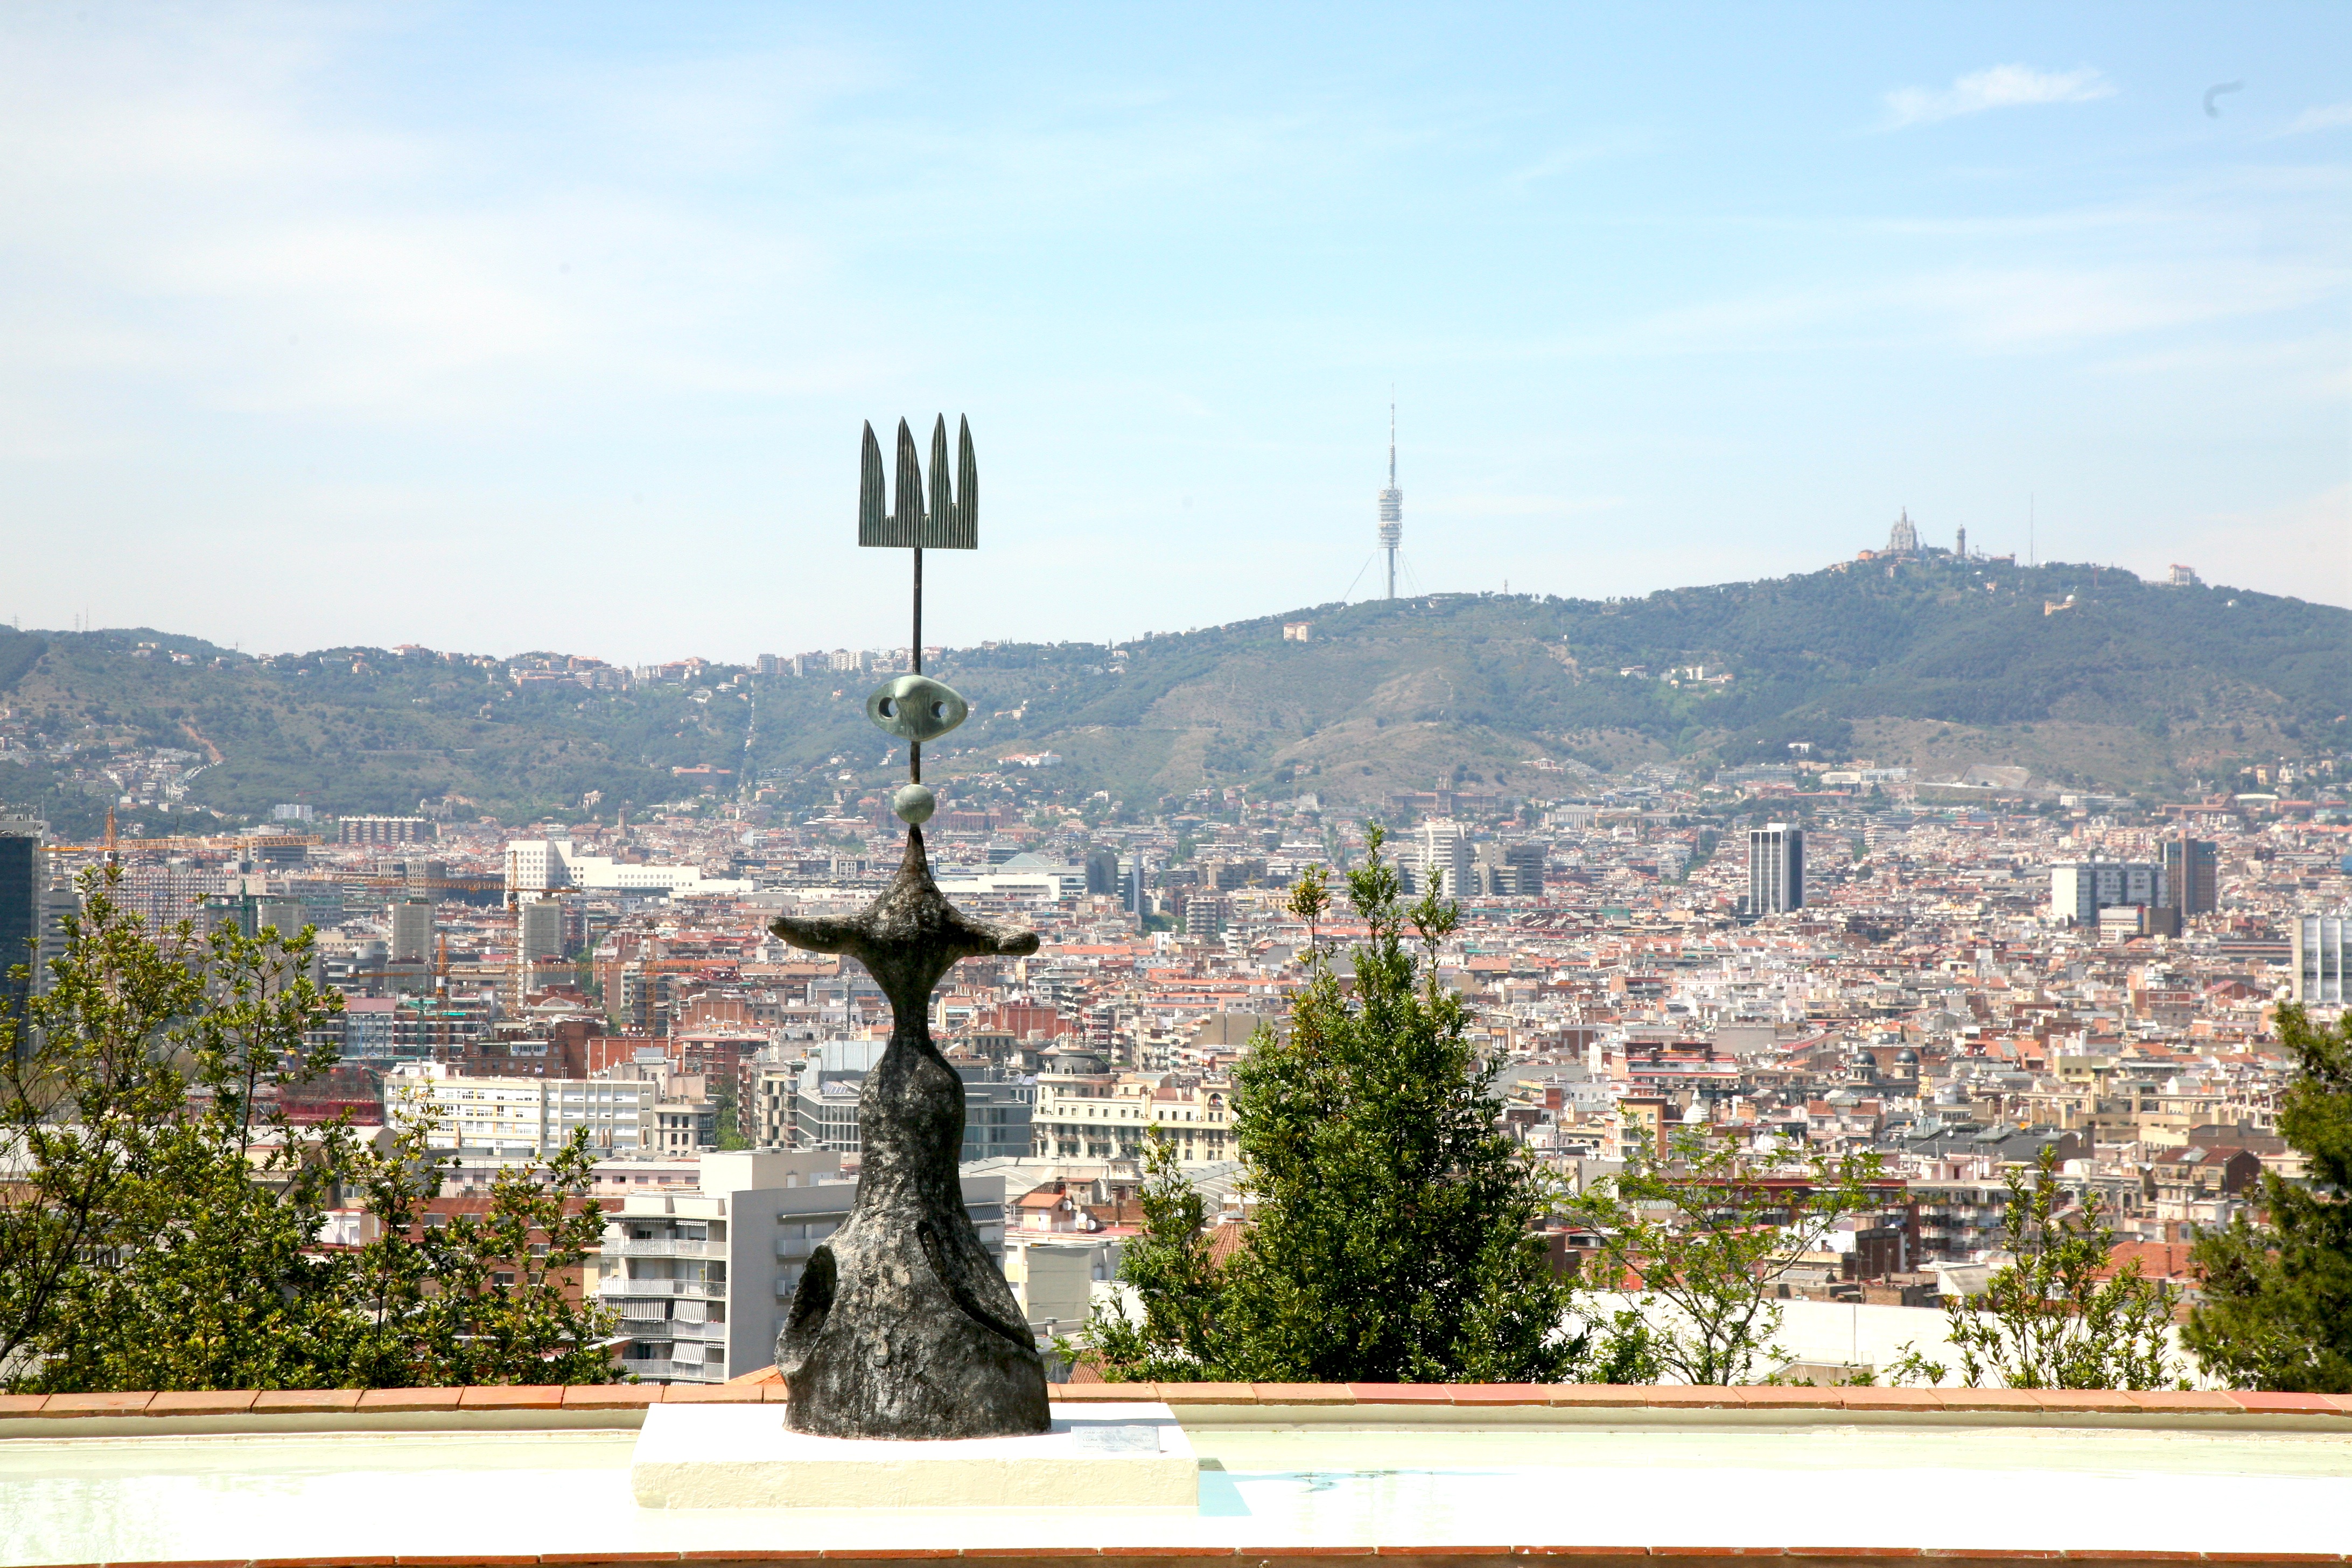
tree, skyline, town, city, skyscraper, monument, cityscape, downtown, travel, statue, tower, plaza, landmark, tourism, barcelona, sculpture, memorial, spain, espagne, catalonia, barcelone, 5d, town square, canon5d, espana, catalogne, spanien, spanje, espanya, katalonien, catalu a, miro, joanmir, fundaci njoanmir, human settlement